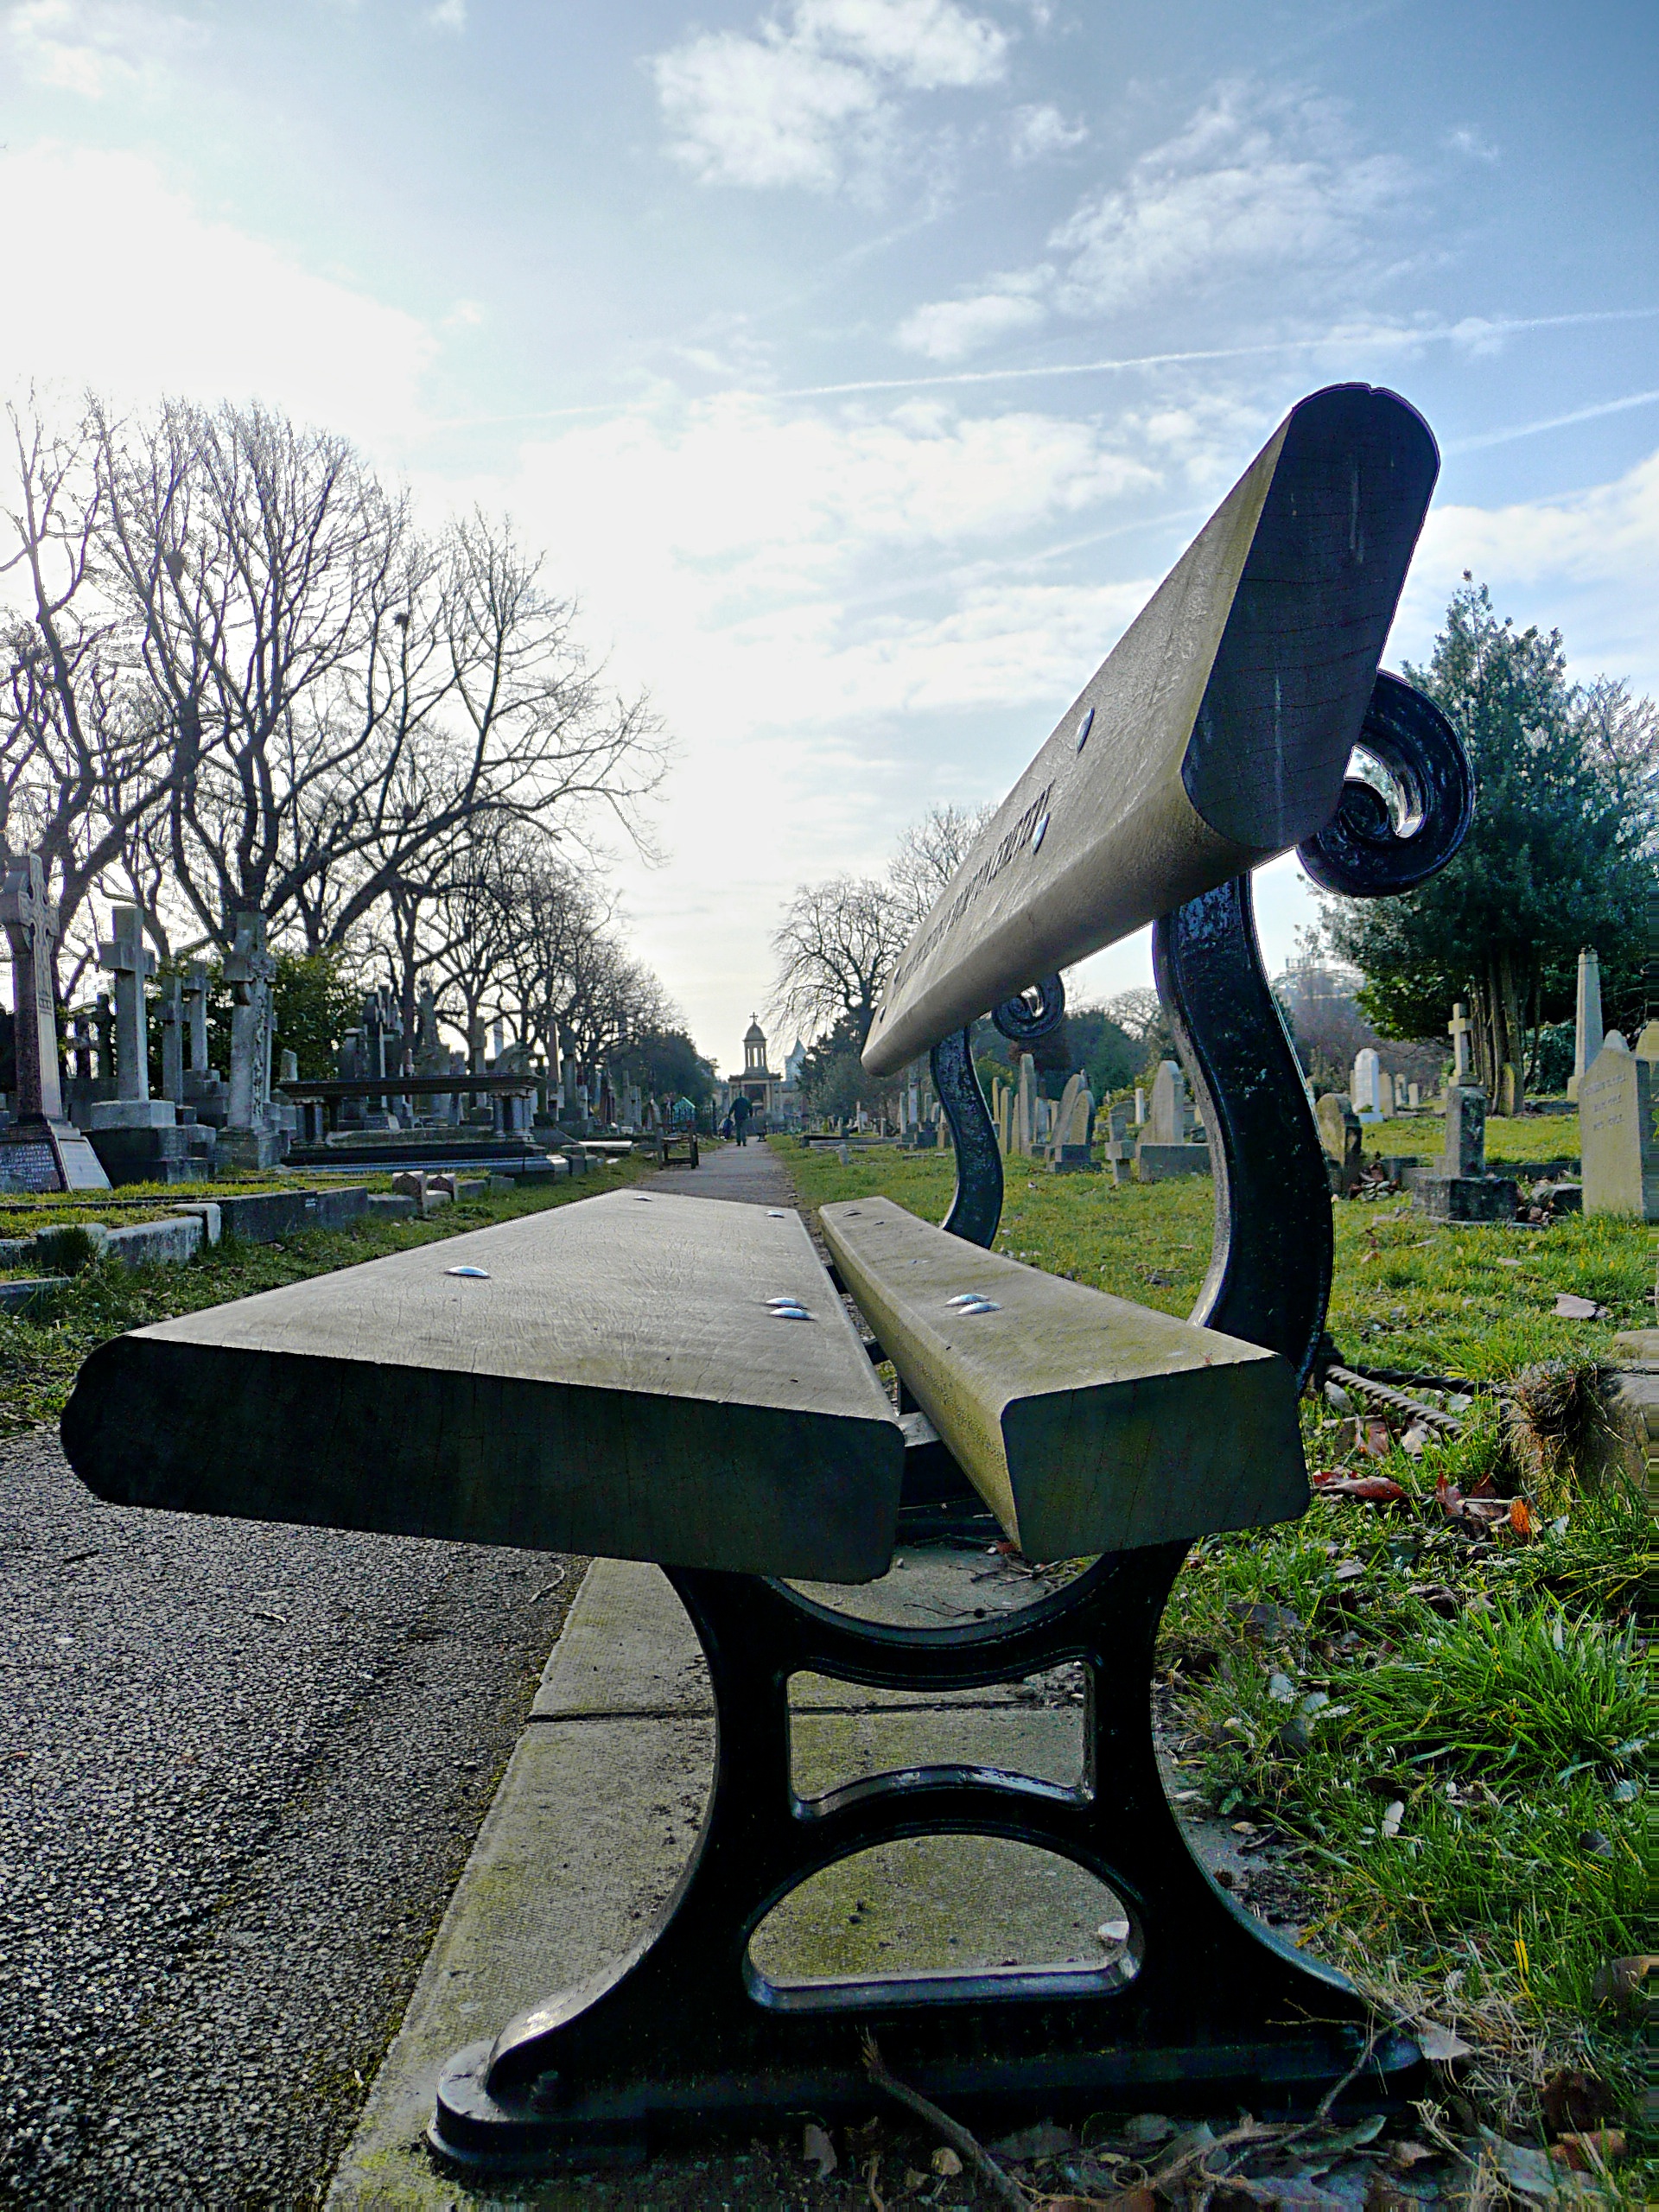
grass, light, bench, morning, monument, airplane, statue, park, blue, cemetery, furniture, trees, sculpture, london, hdr, art, pov, headstone, ps, low, lumix, panasonic, hdrish, dynamicphotohdr, dmctz3, westbrompton, onmywayto, pointshoot, westbromptoncemetery, kensingtinchelsea